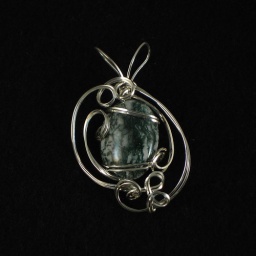
This genuine tree agate oval is wrapped in swirls of square sterling silver wire.